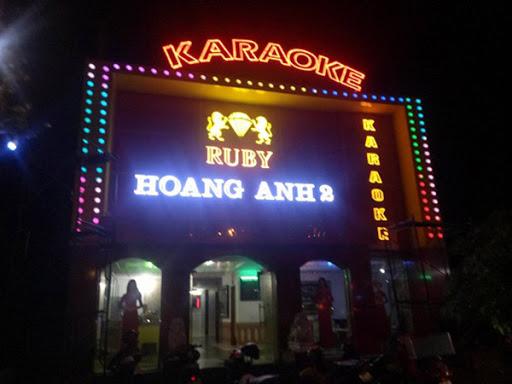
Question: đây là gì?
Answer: đây là quán karaoke